Samten Karmay

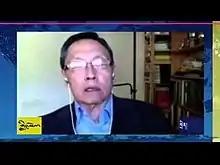
Samten Karmay 2015

Samten Gyeltsen Karmay (1936-) is a writer and researcher in the field of Tibetan Studies. His work is focused on the study of Tibetan myths, beliefs, the Bon religion and religious history.